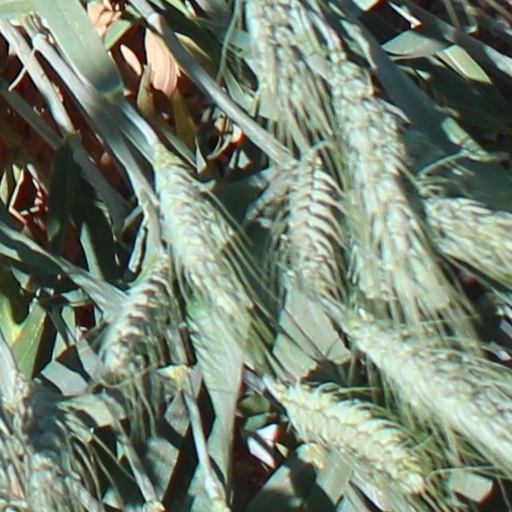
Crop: wheat